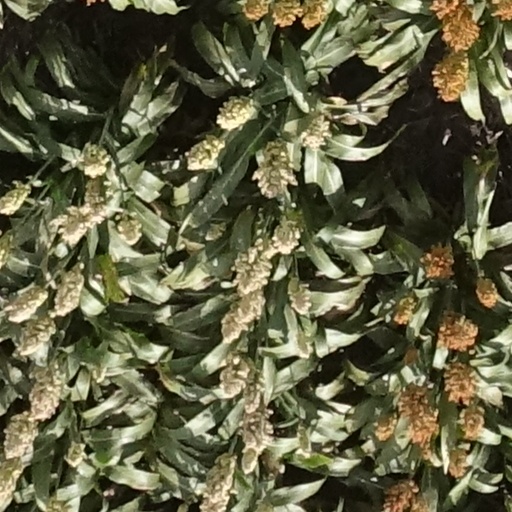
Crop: sorghum